Chambre Ardente

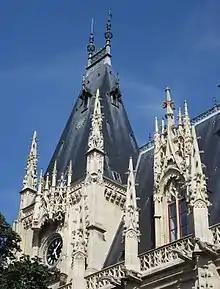
Parlement de Rouen

La chambre ardente was the name given to a special court established for the trial of heretics in France during the reign of Francis I in the 16th century. The name has been translated to mean "the fiery chamber."